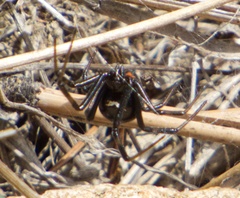
Species: Lactrodectus_hesperus